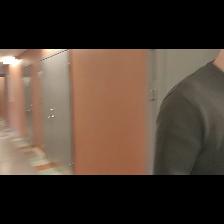
Label: Human